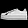
Label: Sneaker